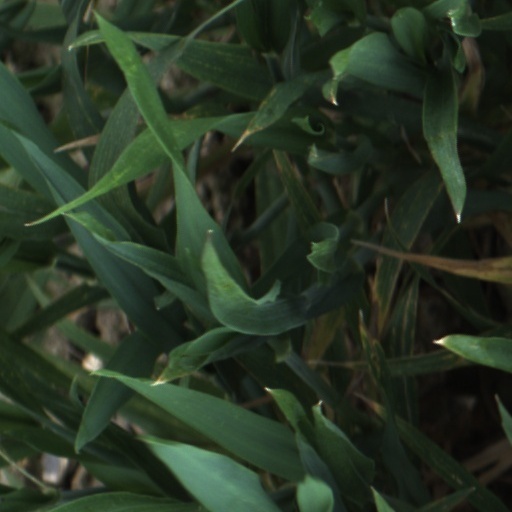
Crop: wheat